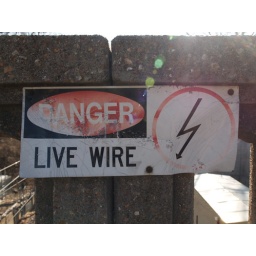
sign over a metrolink bridge